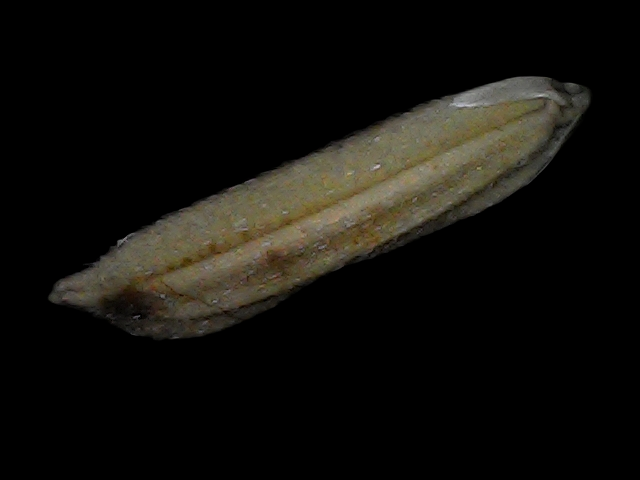
Rice variety: Bd87